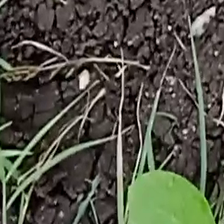
Weed species: Digitaria_SP_(Digitaria Sanguinalis )